Battle of the Trench

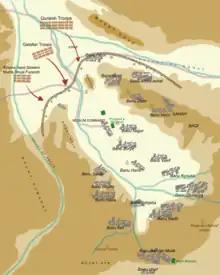
Map of the Battle of the Trench

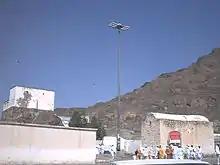
Site of the Battle of the Trench, Medina

The Battle of the Trench, also known as the Battle of Khandaq and the Battle of the Confederates, was part of the conflict between the Muslims and the Quraysh. The Quraysh advanced towards the Muslims, who defended themselves in Medina by digging a trench around their settlement at the suggestion of Salman the Persian. The battle took place in 627 and lasted around two weeks, resulting in five to six casualties reported by the Muslim, and three casualties amongst the Quraysh.